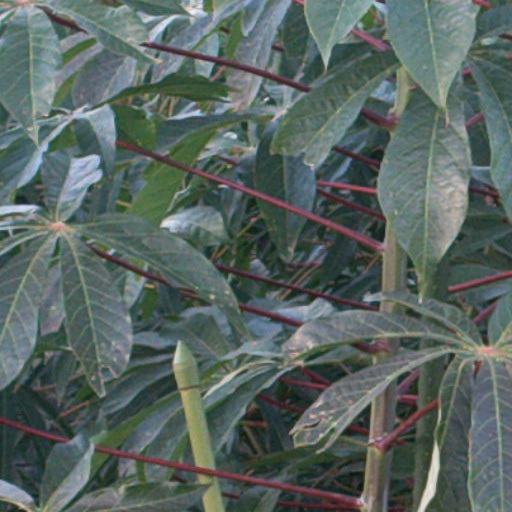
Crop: cassava